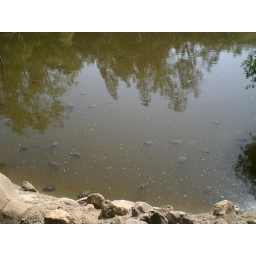
lots of turtles in the lake